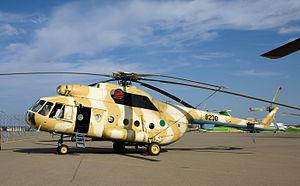
L'Armée de l'air de la Jamahiriya arabe libyenne ou Al Quwwat al-Jawwiya al-Libiyya était la composante aérienne de l'Armée libyenne. Elle a été créée en 1970 et est dissoute en 2011, remplacée par la force aérienne libyenne.